Kirk Powers

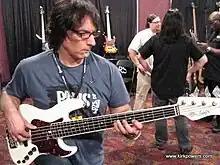
Powers with his custom Alleva Coppolo LG5 Bass

Kirk Powers is an American bassist. In 1976, he joined American Tears, one of the first keyboard-oriented Heavy Ivory bands. He also played a key role in creating pre-production demos and masters with Touch.